Kradolf railway station

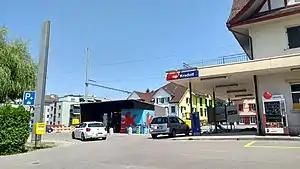
The station in 2018

Kradolf railway station is a railway station in Kradolf-Schönenberg, in the Swiss canton of Thurgau. It is an intermediate stop on the Sulgen–Gossau line.